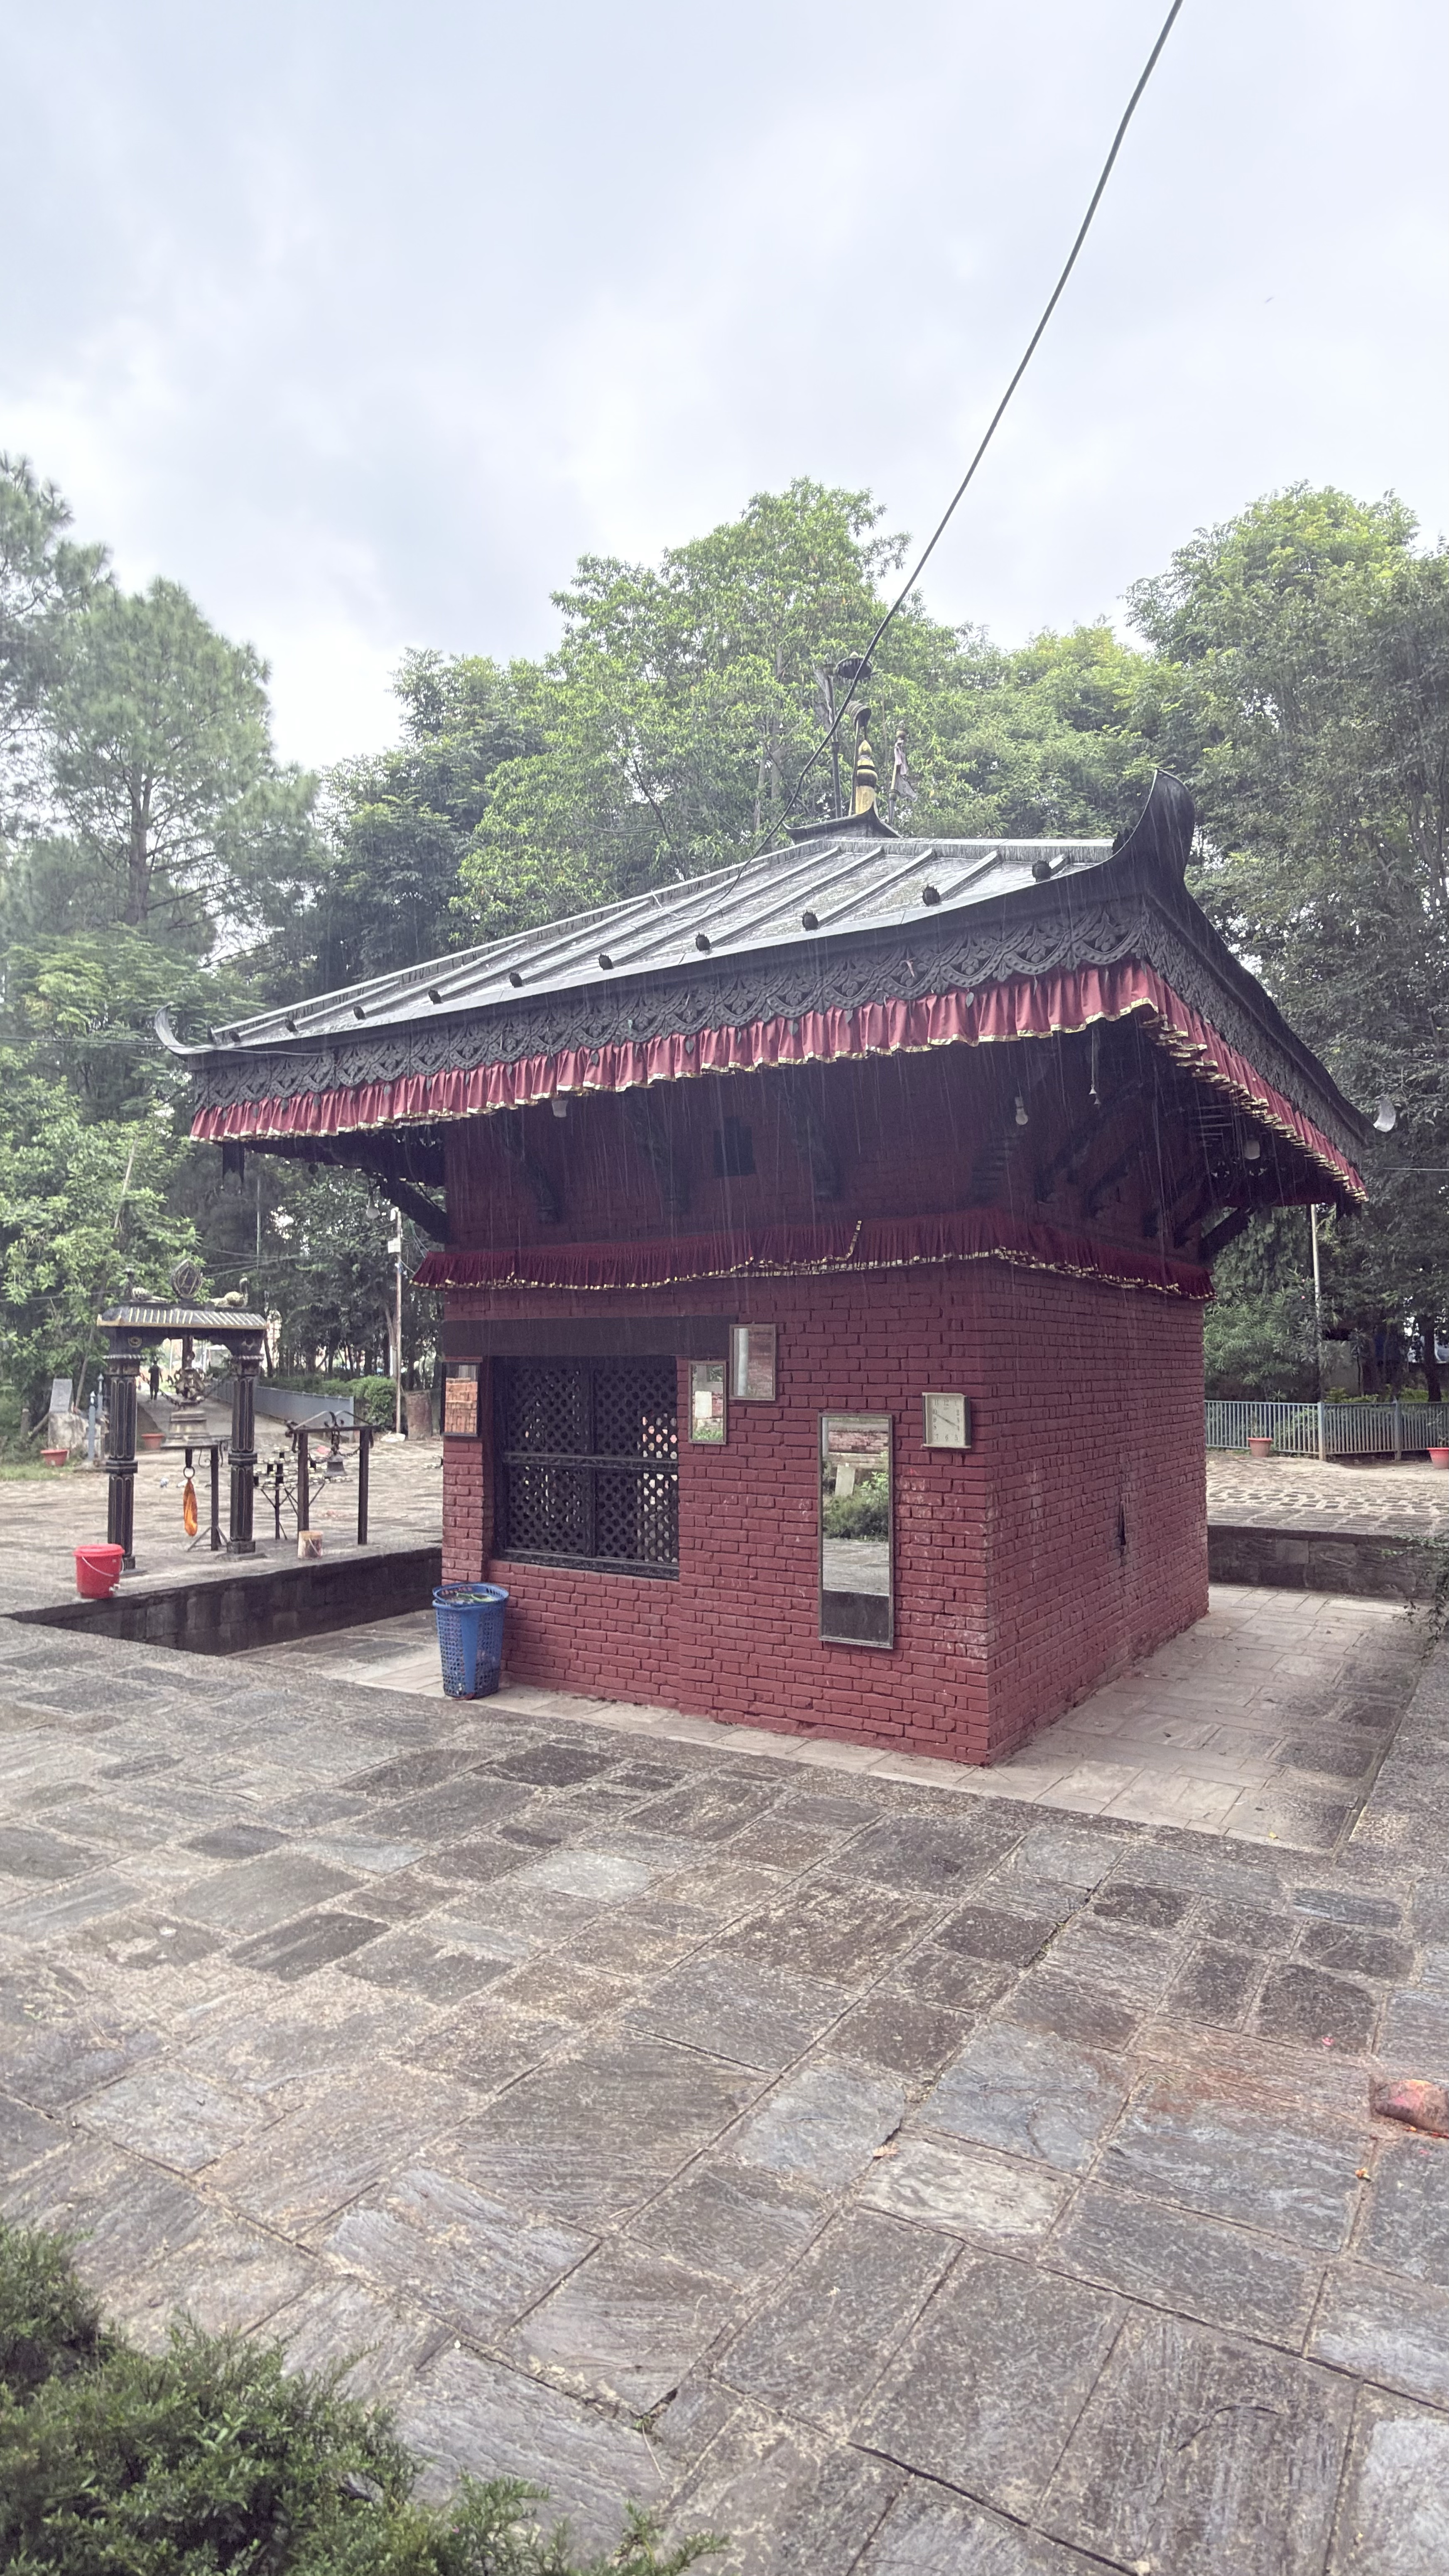
Heritage site: Balkumari_Temple